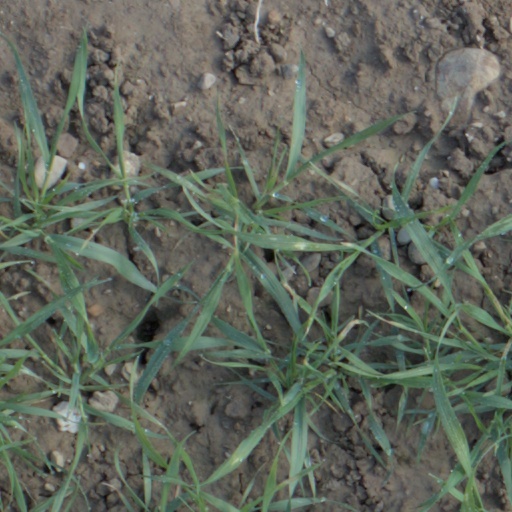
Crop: wheat